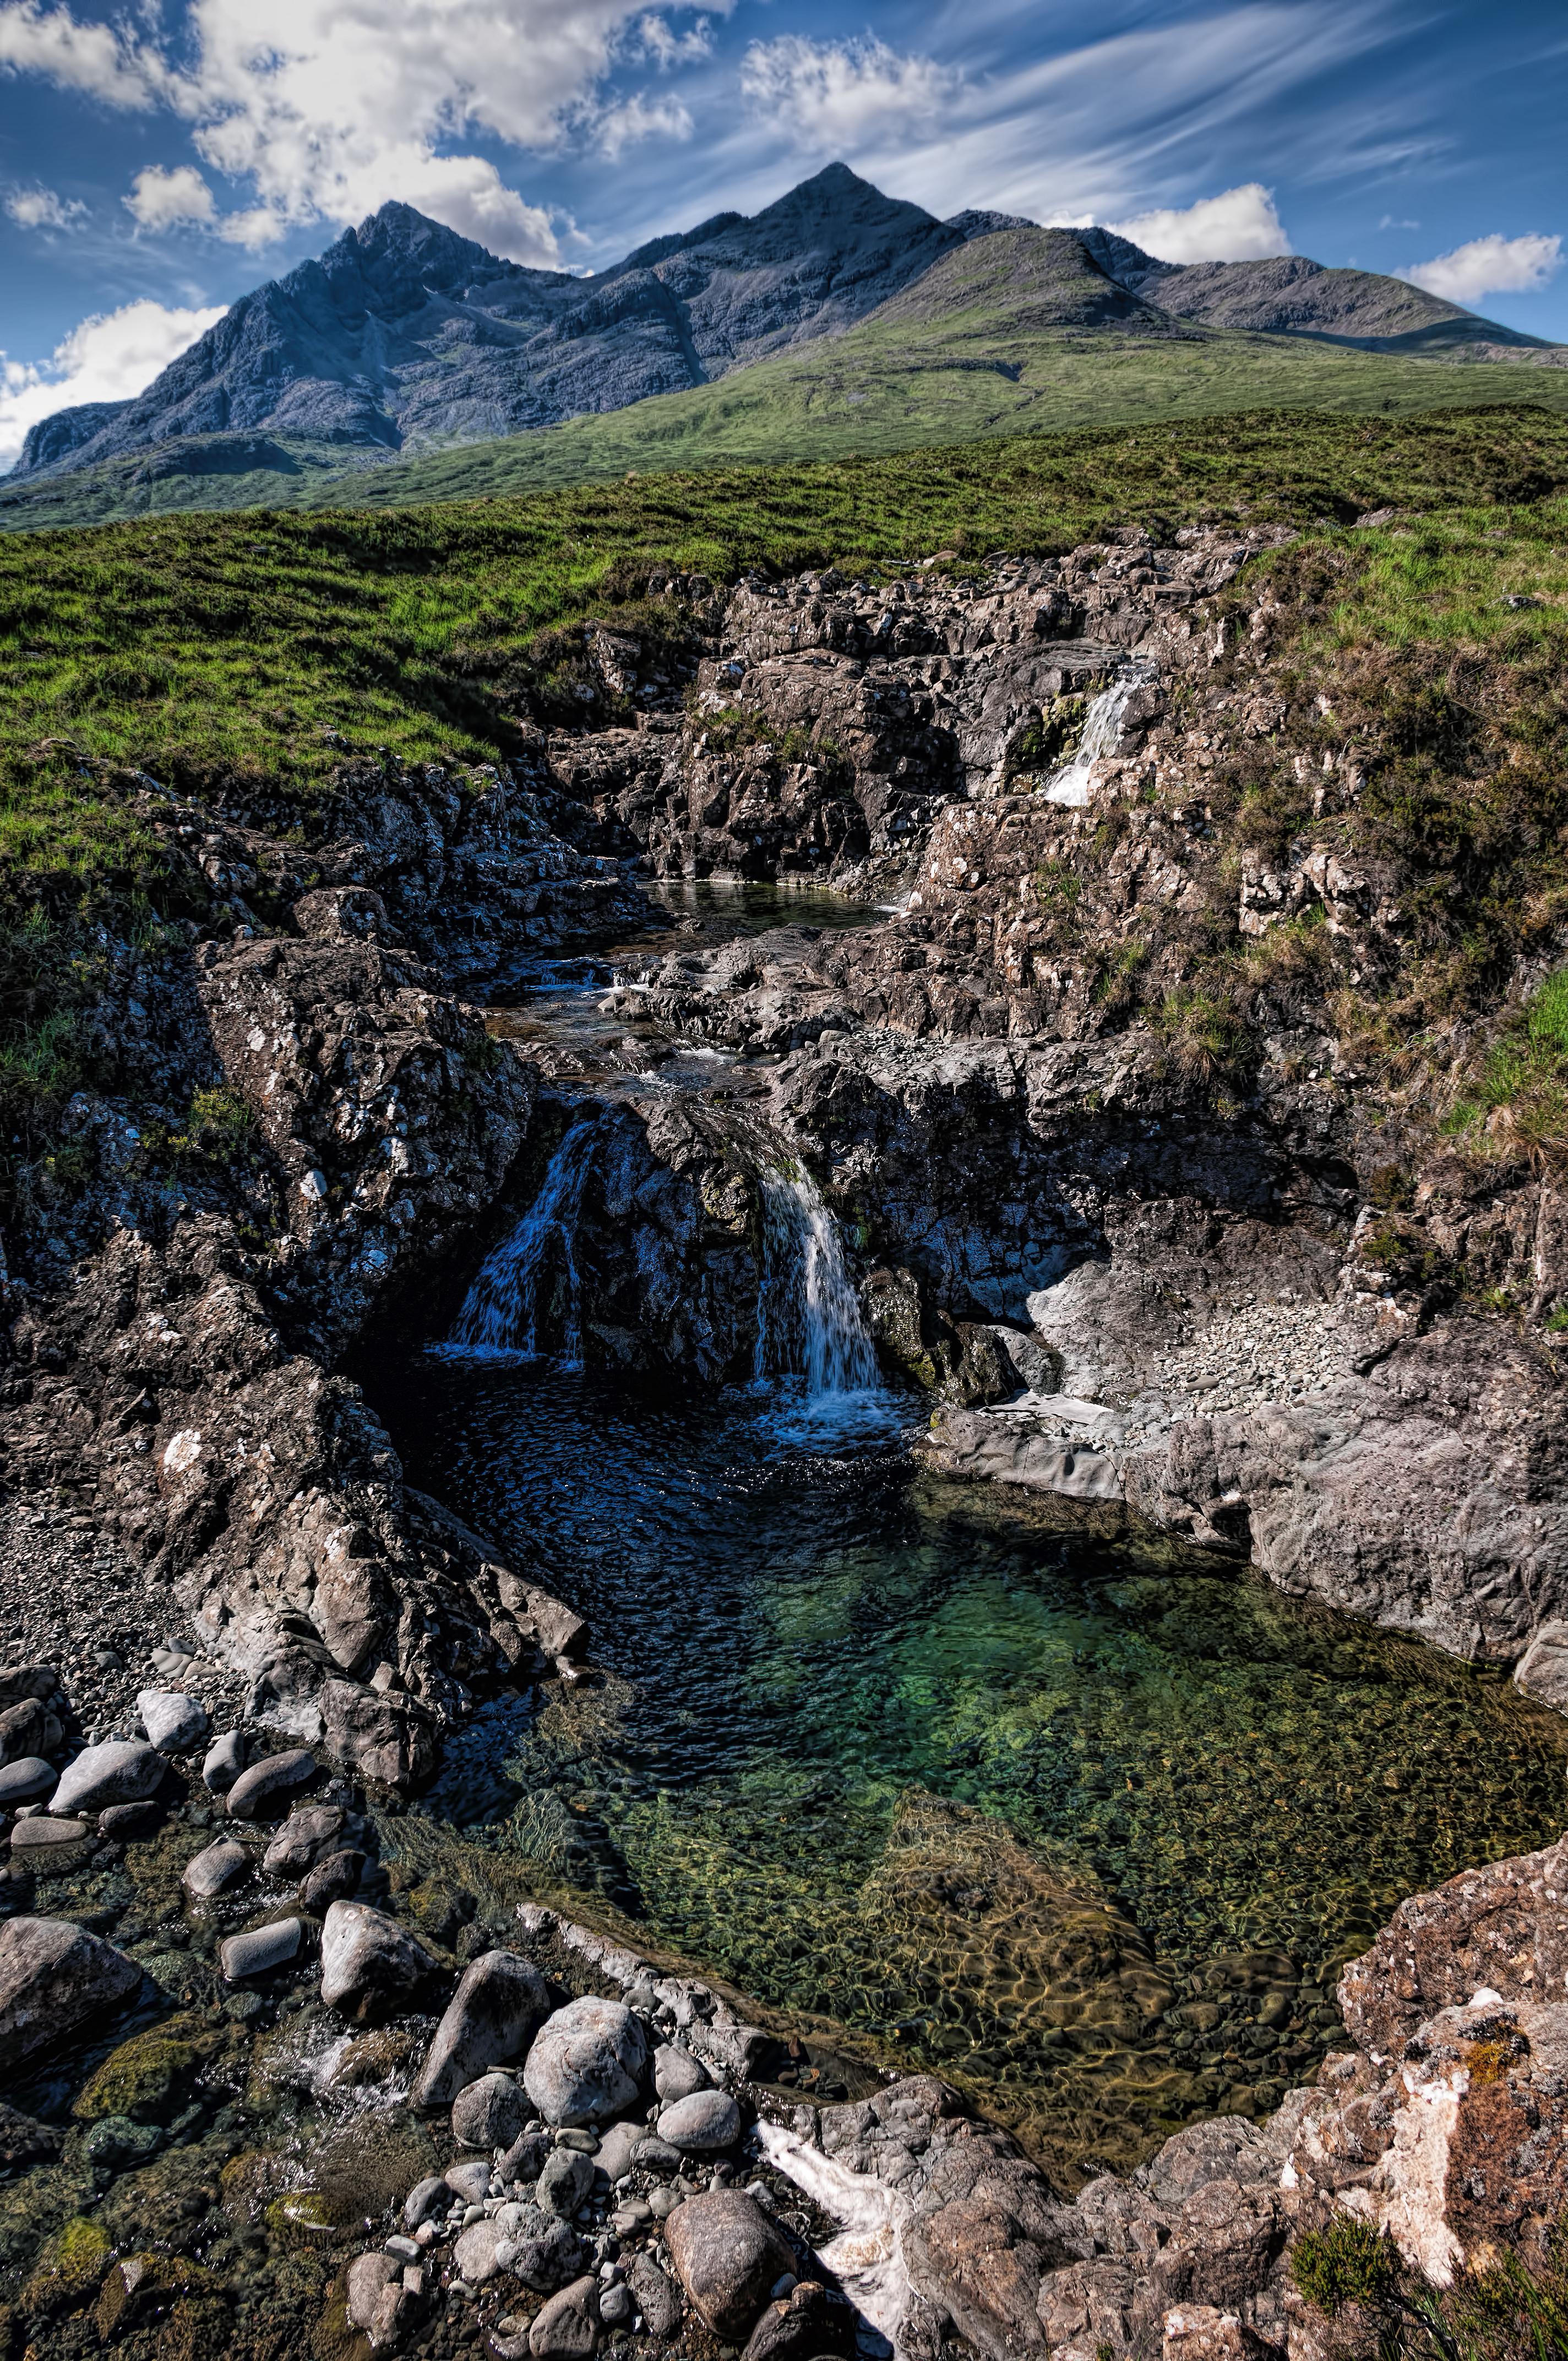
landscape, sea, water, nature, rock, wilderness, walking, mountain, hiking, lake, adventure, river, valley, mountain range, stream, national park, geology, plateau, water feature, skye, sligachan, cuillin, alltdeargmor, wadi, landform, geographical feature, mountainous landforms